History of East Africa

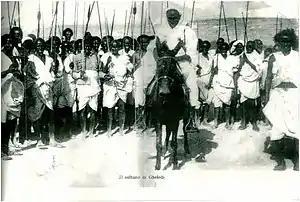
Sultan Osman Ahmed (mounted) and his soldiers

In 1734 CE, the Afar leader Data Kadafo, head of the Mudayto clan, seized power and established the Mudayto Dynasty. This marked the start of a new and more sophisticated polity that would last into the colonial period. The primary symbol of the Sultan was a silver baton, which was considered to have magical properties. The influence of the sultanate extended into the Danakil lowlands of what is now Eritrea.